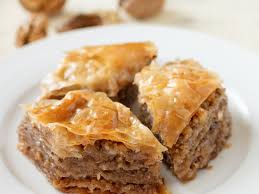
Yemek: baklava